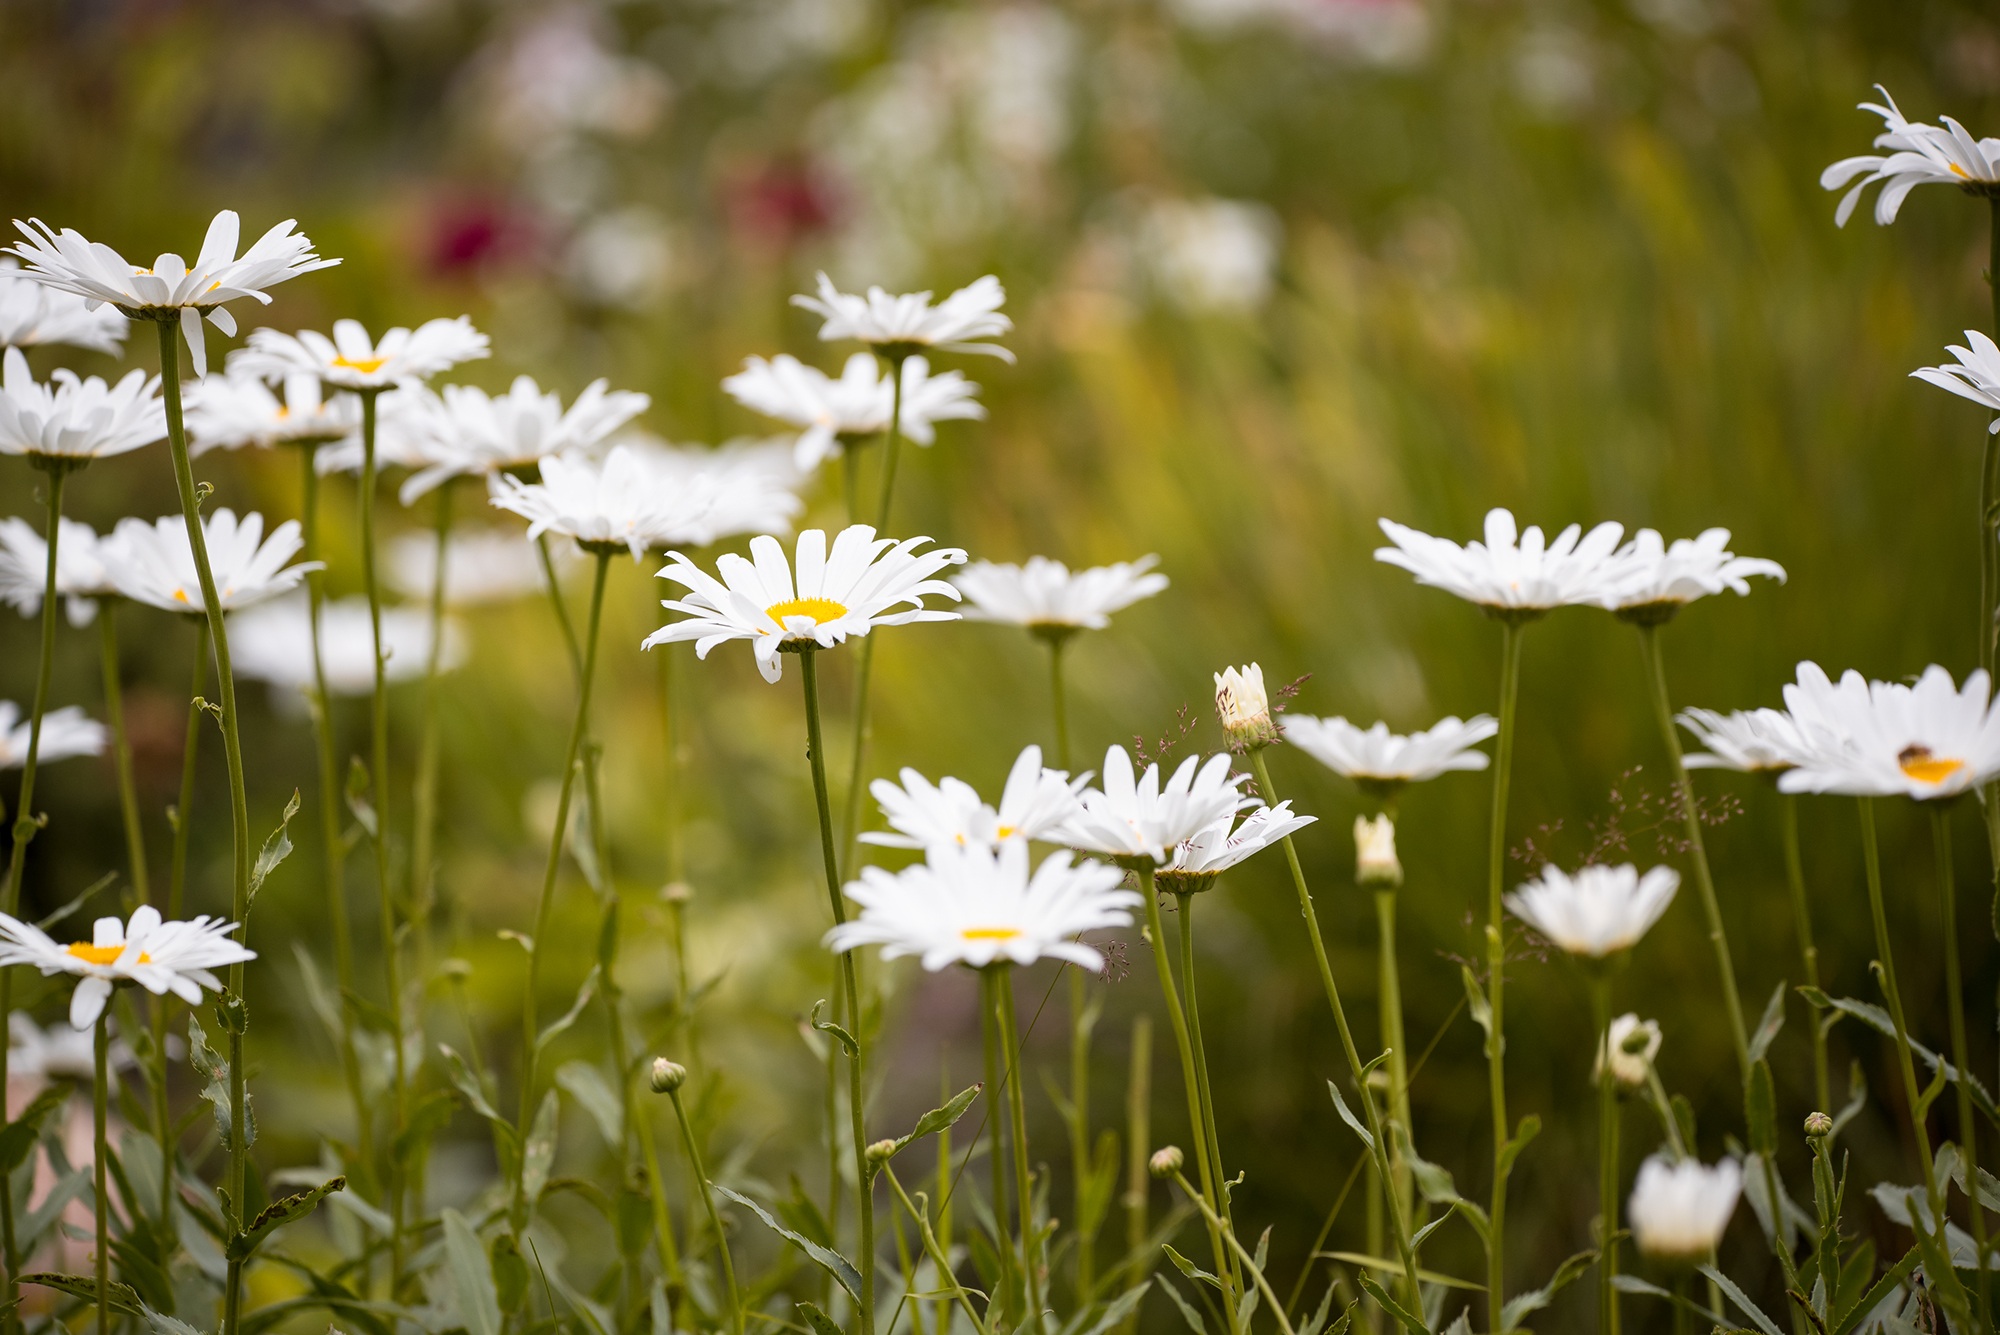
nature, grass, blossom, plant, white, field, meadow, prairie, sunlight, flower, petal, bloom, summer, daisy, botany, garden, close, flora, white flower, wildflower, pointed flower, grassland, habitat, marguerite, composites, macro photography, flowering plant, daisy family, leucanthemum, marguerite meadow, oxeye daisy, natural environment, land plant, chamaemelum nobile, marguerite daisy, garden cosmos